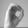
ASL letter: O